Purandar Singha

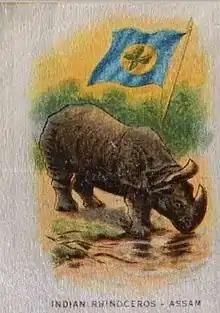
Cigarette card of the 19th century showing the flag of Assam with a soaring bird and rhinoceros, possibly the official flag during the second reign of Purandar Singha, 1833–38

At the onset of his second reign, Purandar Singha appointed officials according to the traditional Ahom system of governance, but since his kingdom's territory was very much less than the territories of the Ahom kingdom, before 1826 CE, he left many official posts vacant. Also owing to the depleted conditions of the kingdom's economy, the state treasury could not have borne the burden of giving salaries to these officials. He appointed Mahidhar, the son of Ruchinath Burhagohain, to the post of Burhagohain. He created three mels or estates, which are called “Maju Mel”, “Mahi Mel” and “Saru Mel”. He allotted Maju Mel or estate to his nephew, Narnarayan Gohain, Mahi Mel or estate to his cousin Ishwar Gohain, and Suru Mel or estate to his uncle, Brajanath Gohain's younger brother, Indunath Gohain. Among all his officials, Maniram Dewan was the most powerful, with some real authority. While Purandar Singha had appointed Burhagohain as his Prime Minister, it was actually Maniram Dewan who looked after administration of the state and monitored the collection of revenue.